Eleazer L. Waterman

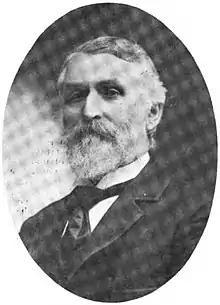
from "The Vermonter" magazine. November 1906.

Eleazer Lee Waterman (July 25, 1839 - December 23, 1929) was a Vermont attorney, politician and judge. He was most notable for his service as a judge of the Vermont Superior Court (1906-1919) and as the court's chief judge (1917-1919).